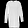
Label: Pullover